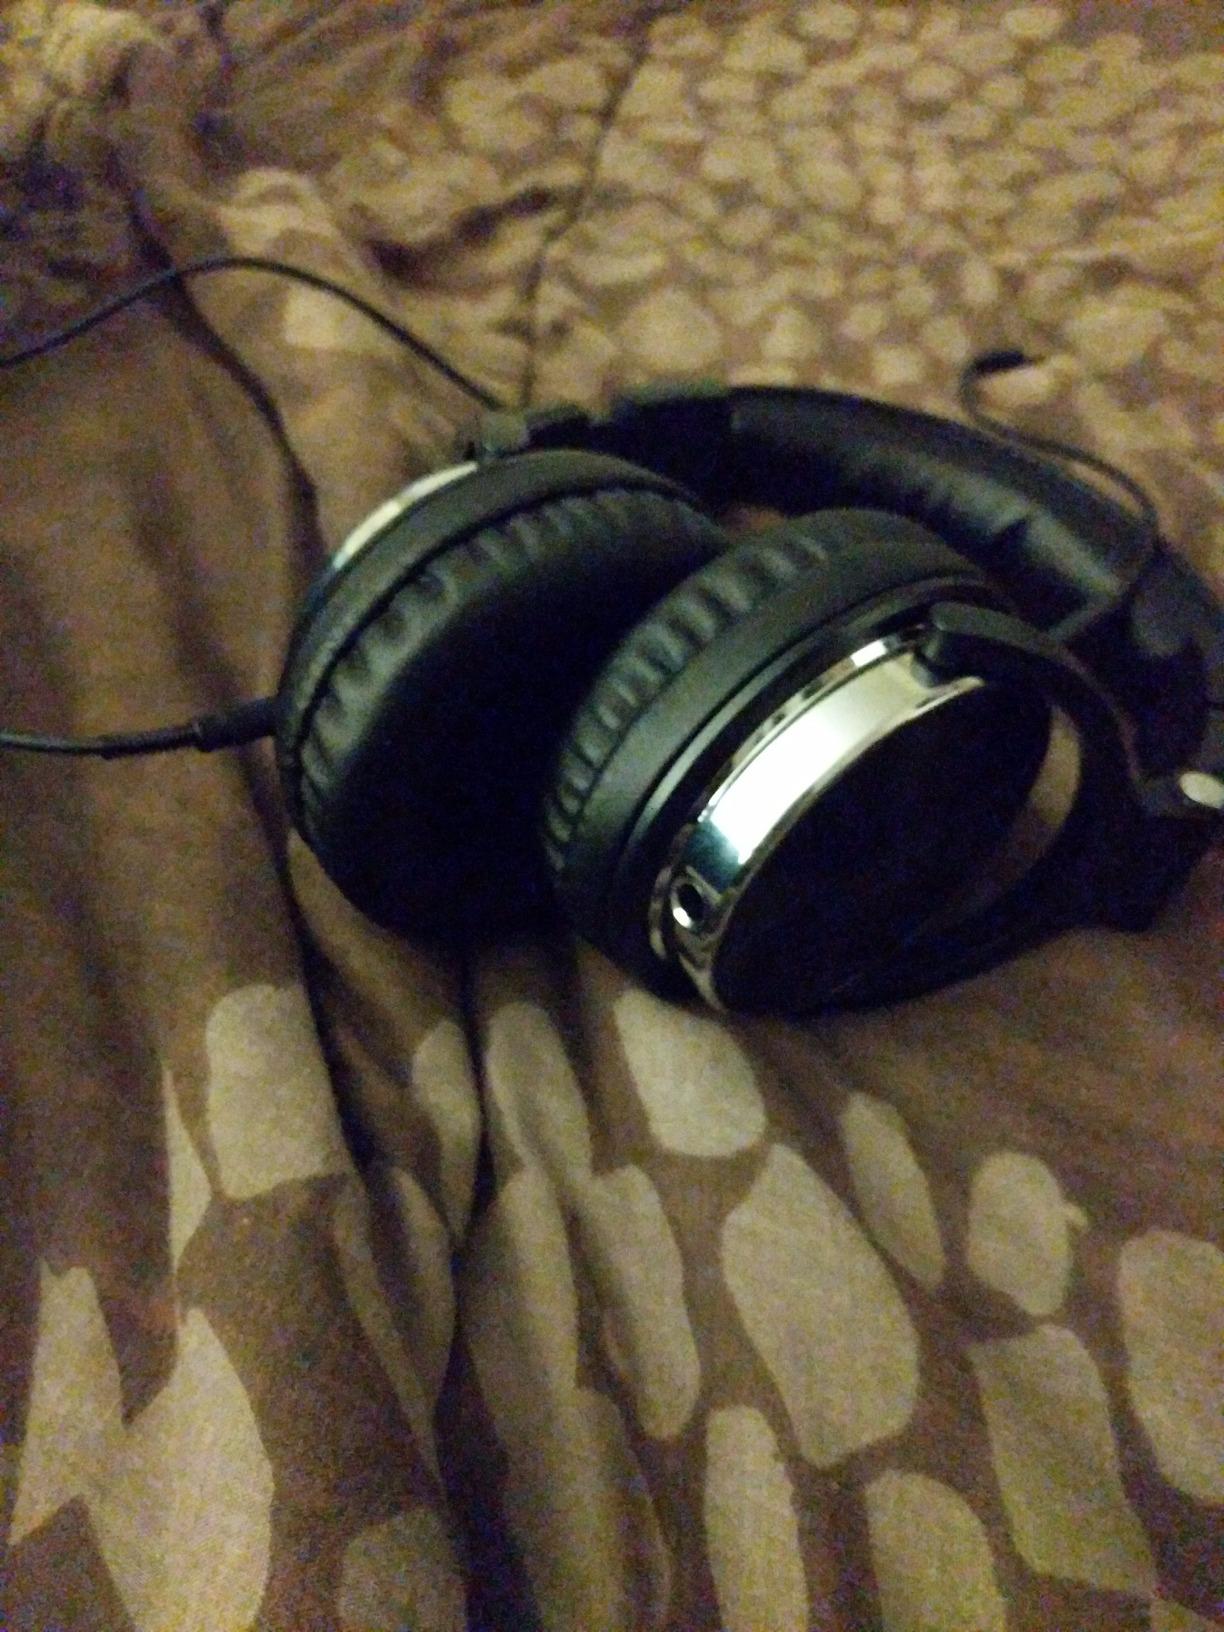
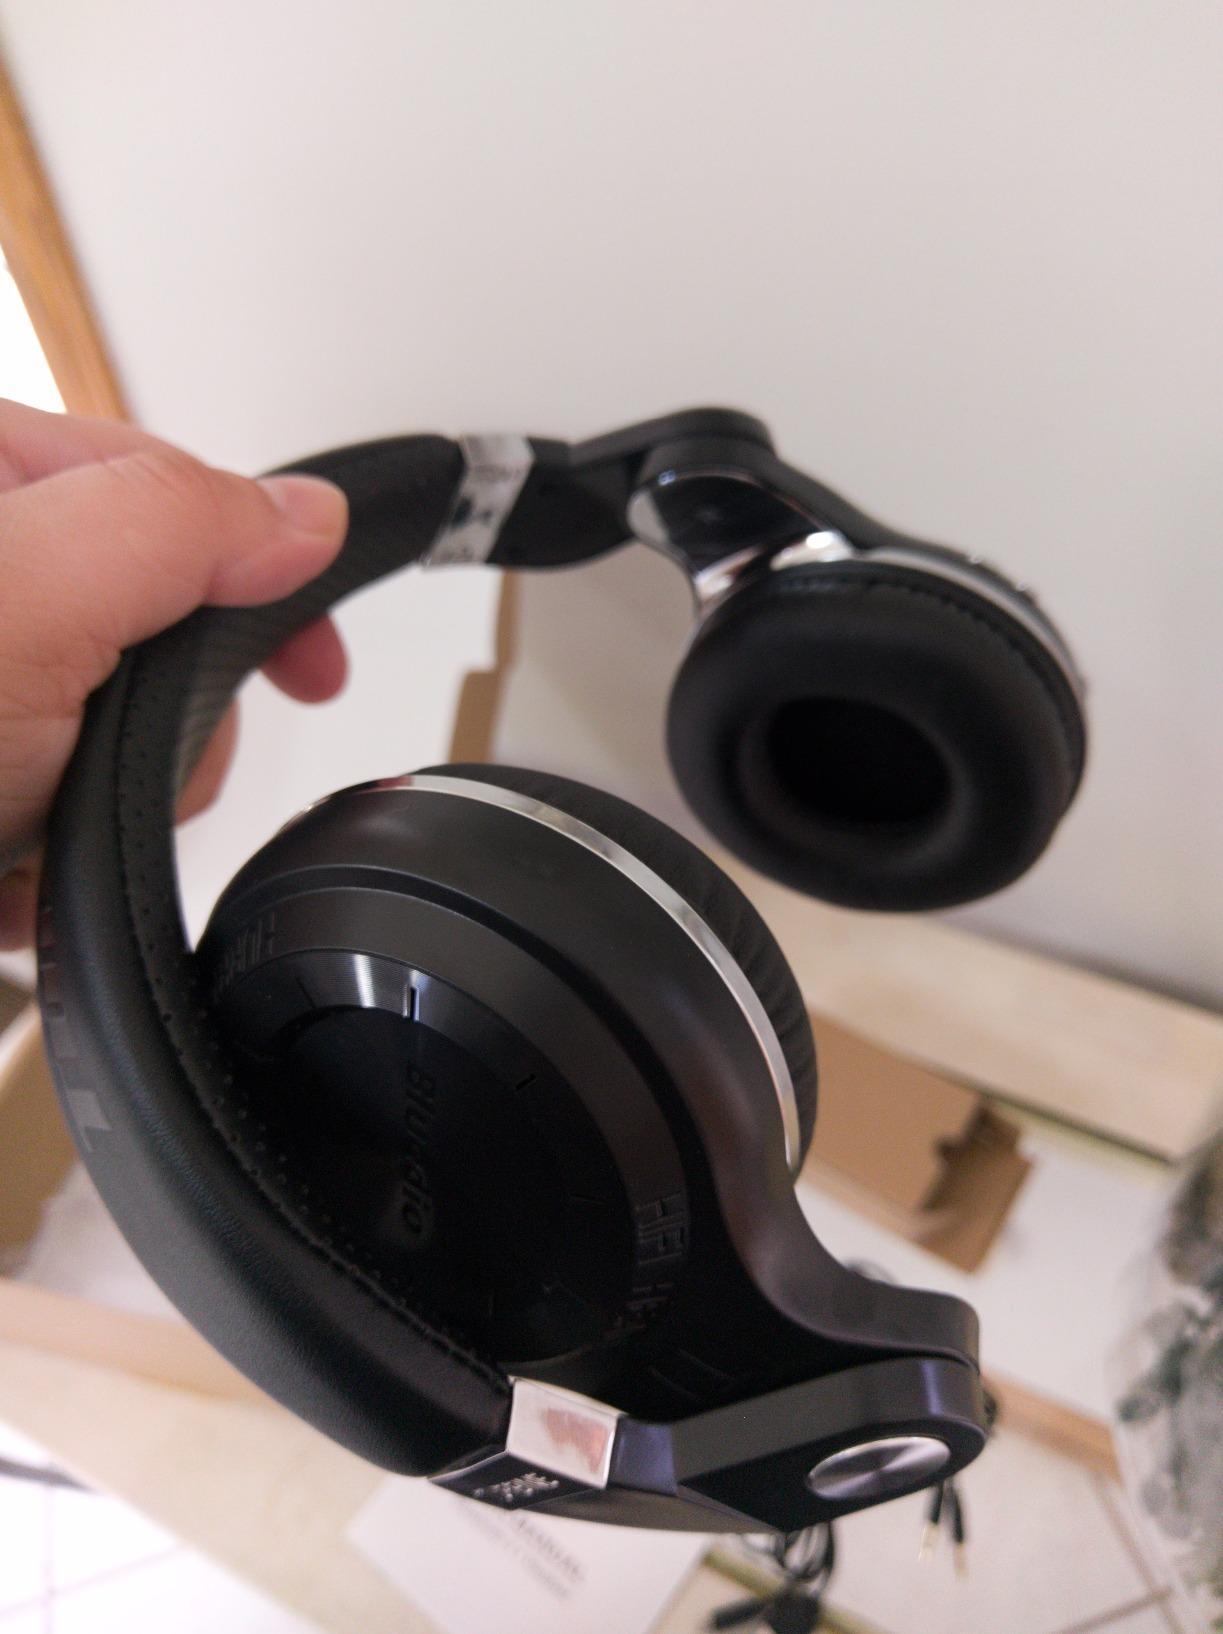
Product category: headphones
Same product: no